Hurricane Nicole (2022)

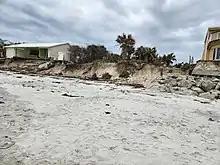
Remains of dunes and a house, just south of New Smyrna Beach, Florida, weeks after the hurricane.

While the strongest sustained winds of Nicole likely weakened below hurricane force before reaching the coast, wind gusts at or near hurricane strength were recorded at multiple weather stations as Nicole came ashore, including at Port St. John and at Melbourne; inland, a wind gust of was recorded at Orlando. The highest wind gust, , was recorded atop Launch Complex 39B at the Kennedy Space Center, where Artemis 1 was on the pad. The rocket suffered minor damage, but was cleared for launch by NASA following repairs, and was successfully launched on November 16.